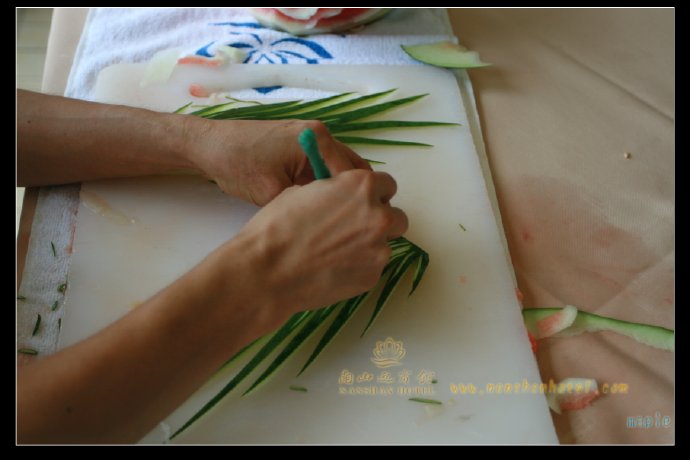
Label: trash